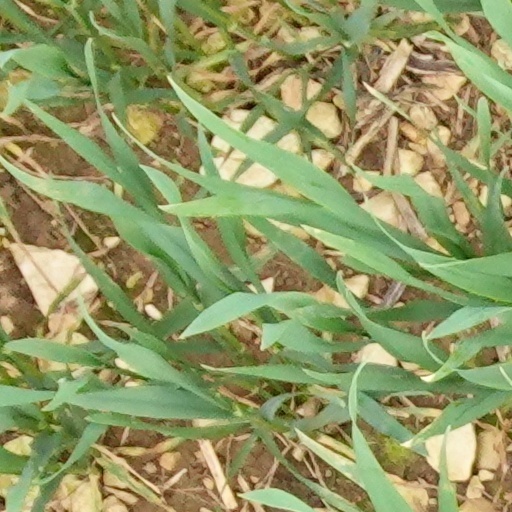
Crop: wheat